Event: Nepal Earthquake
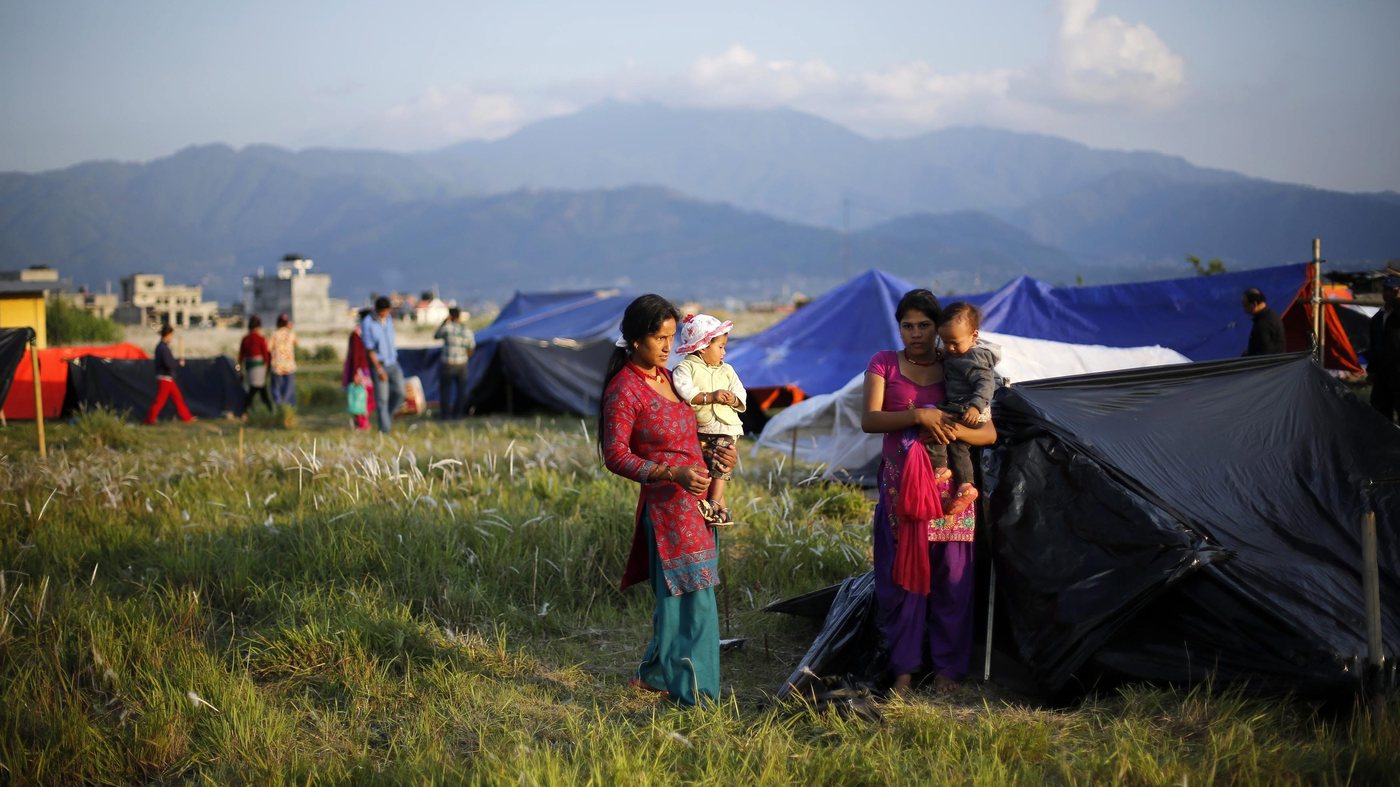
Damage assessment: no_damage